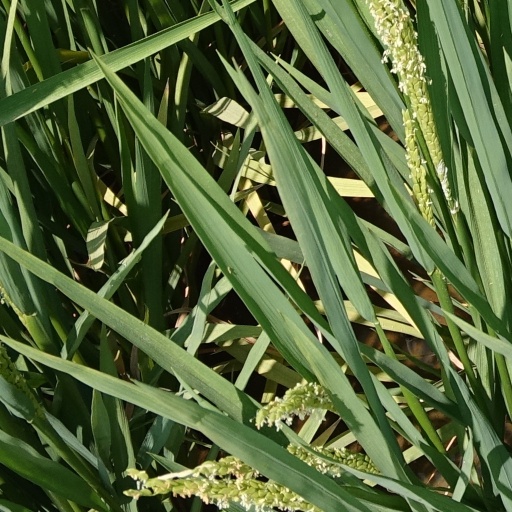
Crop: rice